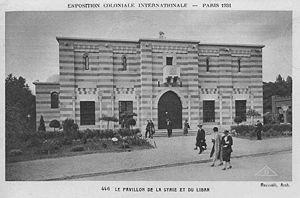
Pavillon des Etats du Levant à l'Exposition Coloniale de PARIS en 1931
L’Exposition coloniale internationale s'est tenue à Paris du 6 mai au 15 novembre 1931, à la porte Dorée et sur le site du bois de Vincennes, pour présenter les produits et réalisations de l'ensemble des colonies et des dépendances d'outre-mer de la France, ainsi que celles des principales puissances coloniales, à l'exception notable du Royaume-Uni, au sein de pavillons rappelant l'architecture de ces territoires, notamment d'Afrique noire, de Madagascar, d'Afrique du Nord, d'Indochine, de Syrie et du Liban.